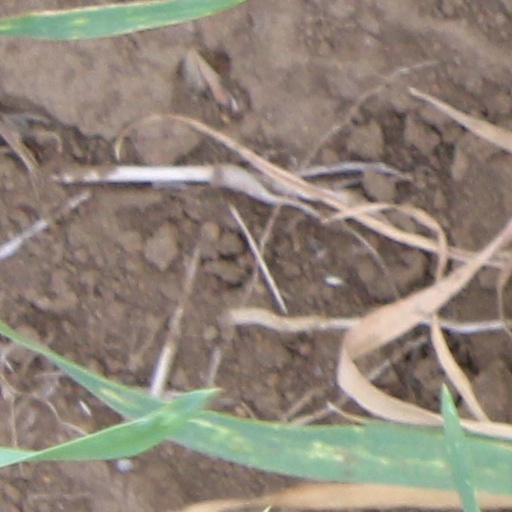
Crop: wheat